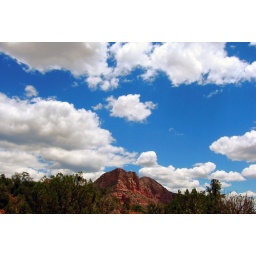
The rocks = red, the clouds = white and the sky = blue. :) Taken in Sedona, Az.